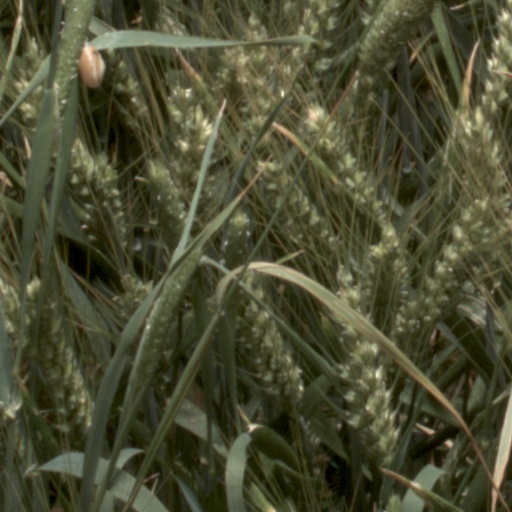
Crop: wheat